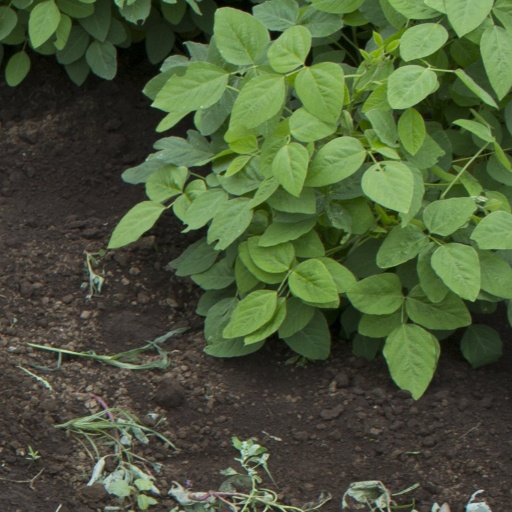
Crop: soybean